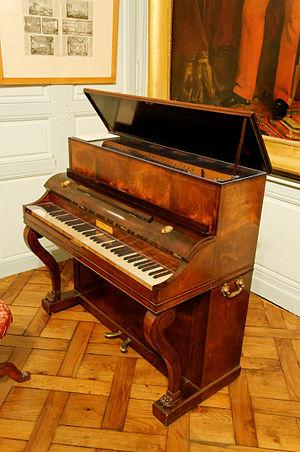
Musée Hôtel Bertrand, Châteauroux, Indre, France Pianino Pleyel ayant appartenu à Maurice Schlesinger (1798-1871)
Maurice Schlesinger, né à Berlin le 30 octobre 1798 et mort à Baden-Baden le 25 février 1871, est un éditeur de musique allemand.